Negros Occidental

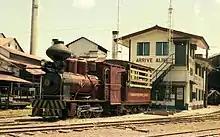
Hawaiian-Philippine Company Locomotive No. 1 in year 1984 at the Hawaiian-Philippine Company, one of the oldest sugar centrals in the province which is still operational in the present. It is the only mill in the country still hauling sugarcane using a steam locomotive.

The Cantonal Republic of Negros became a protectorate of the United States until 1901, when the republic was dissolved, with the two provinces annexed back to the Philippines. During the succeeding decades between 1901 and the 1930s, Negros Occidental and Negros Oriental were both under Insular Government of the United States of America as with the rest of the nation and later under the Government of the Commonwealth of the Philippines. Economic growth continued especially with Philippine sugar having a part of the US market. The socio-economic lives of the island of Negros, from the 1950s up to the late 1980s, depended as before, mainly on the sugar industry.